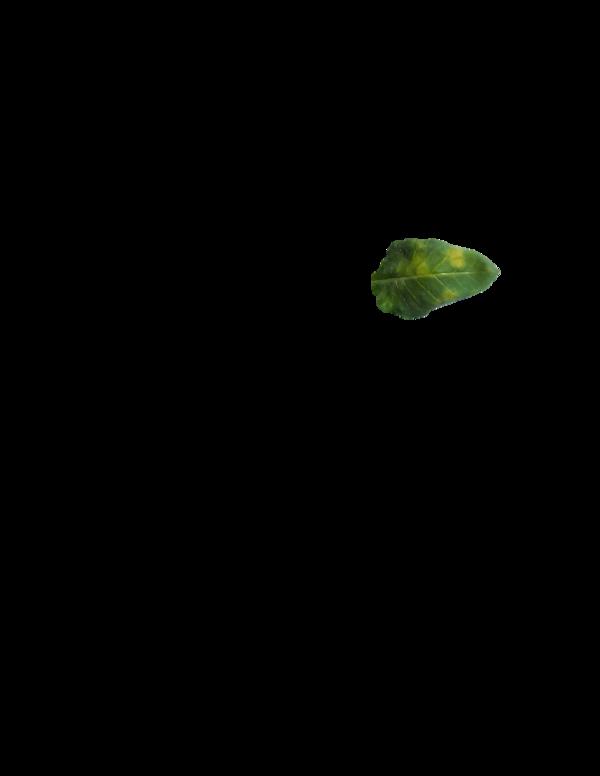
Plant: Tobacco
Disease: tobacco blue mold